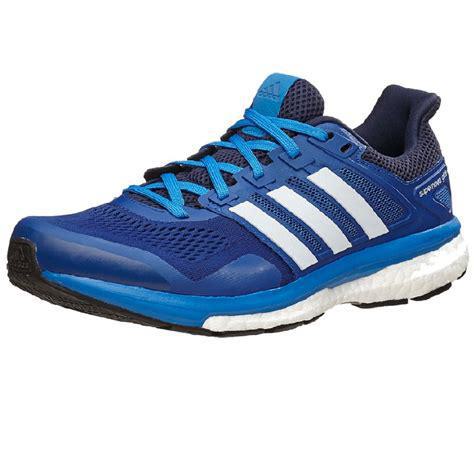
Brand: Adidas
Model: Supernova